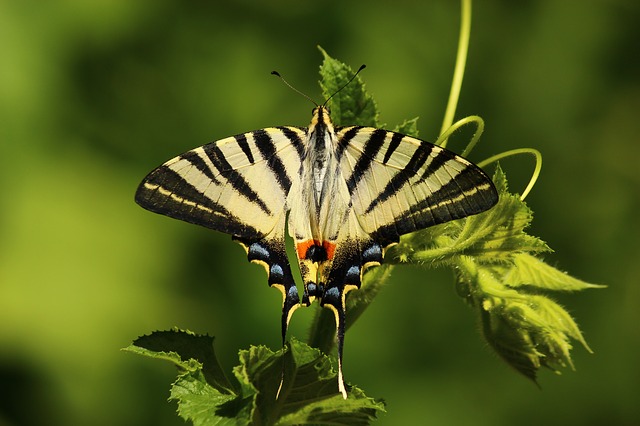
Label: butterfly